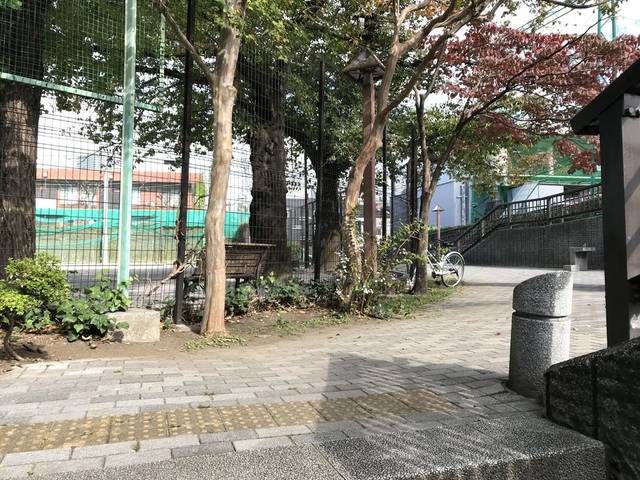
Region: Japan
Coordinates: 35.636, 139.709